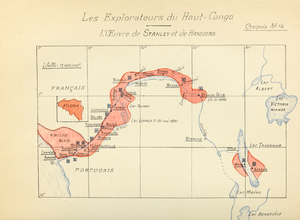
Edmond Hanssens est un explorateur et militaire belge. Agent de l’Association internationale africaine, il participe aux expéditions de Stanley au Congo de 1882 à 1884.